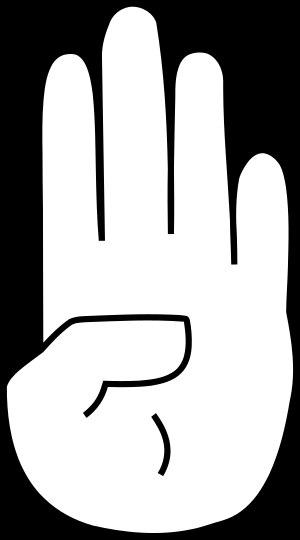
La dactylonomie est l'art de compter par les doigts, de figurer les nombres par les doigts. C'est une pratique couramment utilisée, notamment par les enfants. Selon les pays et les coutumes, on compte différemment sur ses doigts : en Occident, on compte généralement jusqu'à 10 en utilisant les deux mains. En Chine et au Japon, on peut compter jusqu'à 9 sur chaque main. En développant l'idée de façon mathématique, on peut encore pousser plus loin ce boulier naturel.